Tony Gates

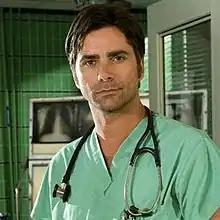
John Stamos as Tony Gates

Dr. Anthony Gates is a fictional character on the television series "ER" portrayed by actor John Stamos. Dr. Gates was first introduced in Season 12 before becoming a series regular in Seasons 13-15.